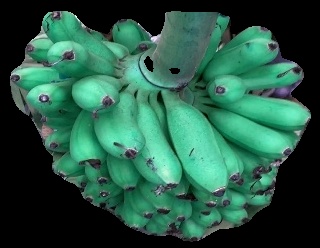
Variety: rasbale
Grade: grade1